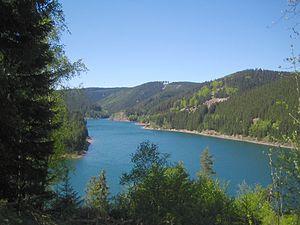
Luisenthal est une commune allemande de l'arrondissement de Gotha, en Thuringe, et qui est administrée par la ville voisine d'Ohrdruf.
L'Ohra est une rivière allemande de Thuringe appartenant au bassin de l'Elbe et qui s'écoule dans l'arrondissement de Gotha.